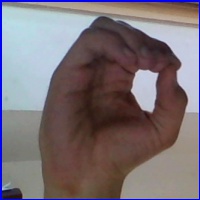
Letra: O